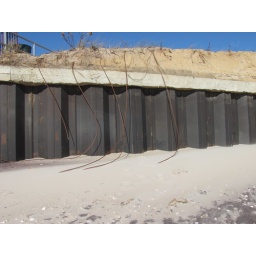
Up close with the beach wall that a big storm in the fall dug out.